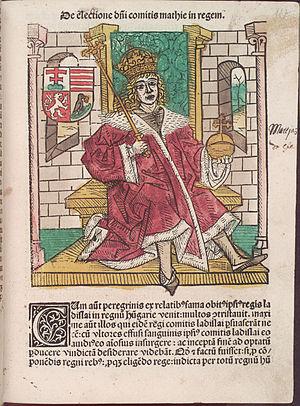
Johannes de Thurocz, est un aristocrate hongrois, auteur de la Chronique des Hongrois, la principale source historique sur la Hongrie du XVᵉ siècle, et la première chronique de Hongrie composée par un profane.
La littérature hongroise est l'ensemble des œuvres littéraires écrites en hongrois ou par des auteurs hongrois dans d'autres langues.